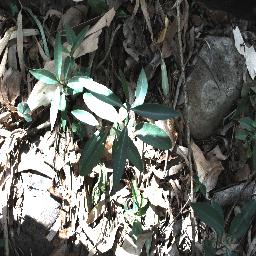
Label: rubber_vine